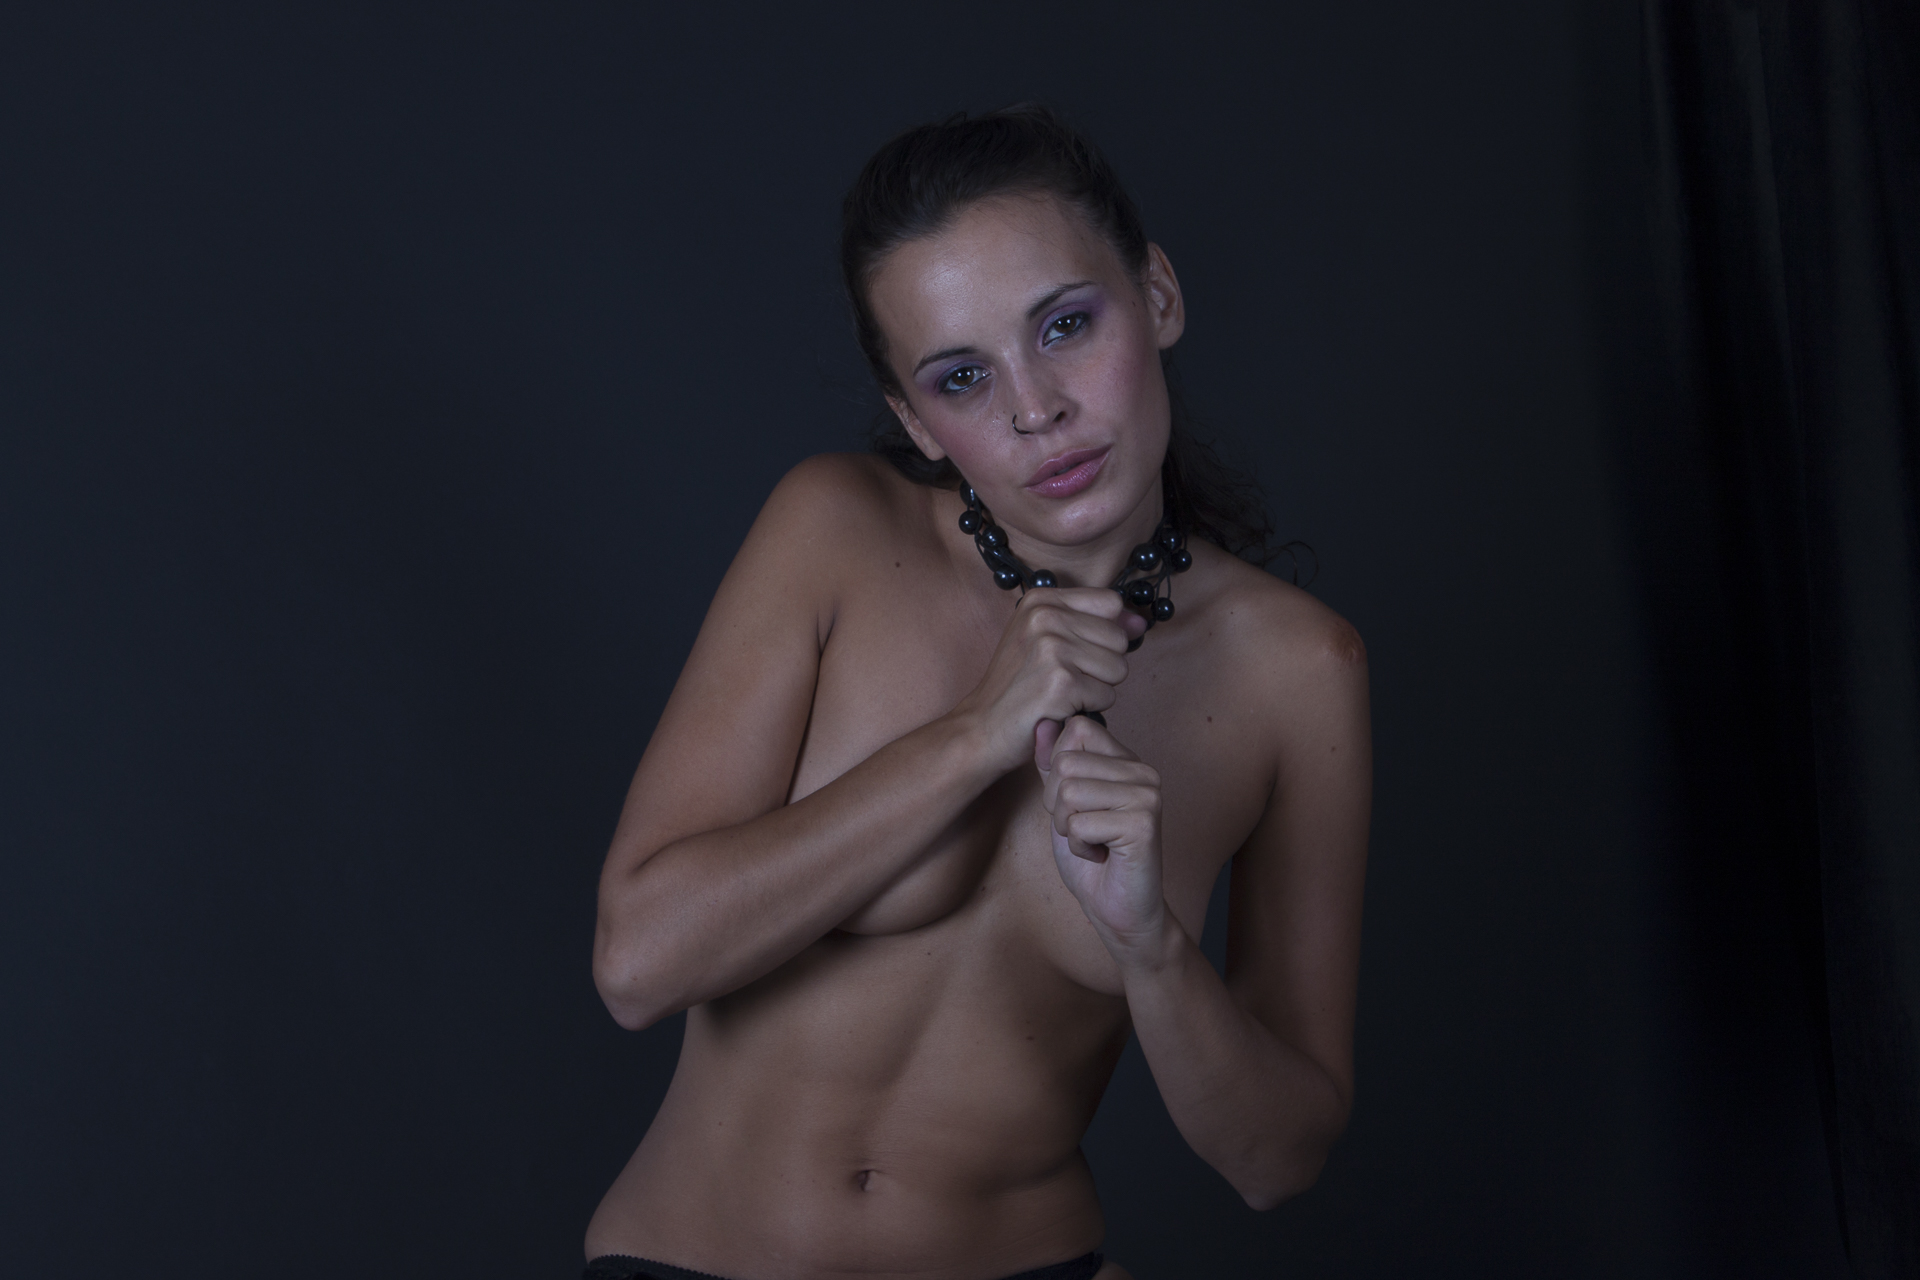
hand, man, person, girl, hair, photography, photo, male, portrait, model, finger, canon, studio, muscle, women, beauty, foto, sexy, nude, naked, rodrigoparedes, 160378, 160378com, www160378com, studiolights, studioshots, studiomodels, studioflash, studioshoot, lucia, canon1855, canoneost1, abdomen, photo shoot, sense, barechestedness, art model